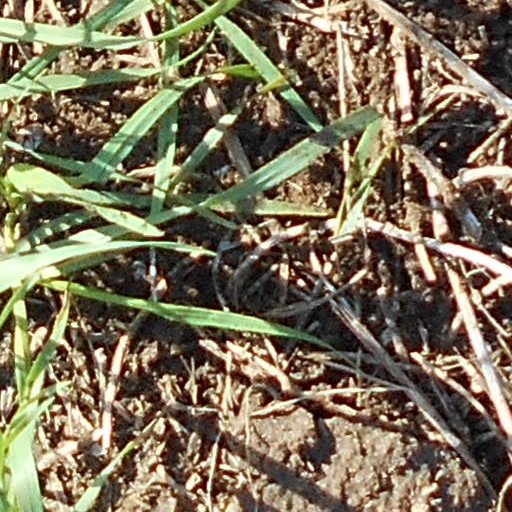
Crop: wheat